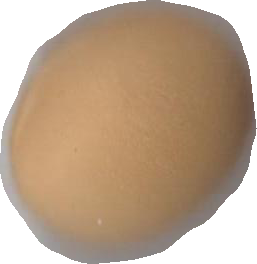
Variety: Grobogan